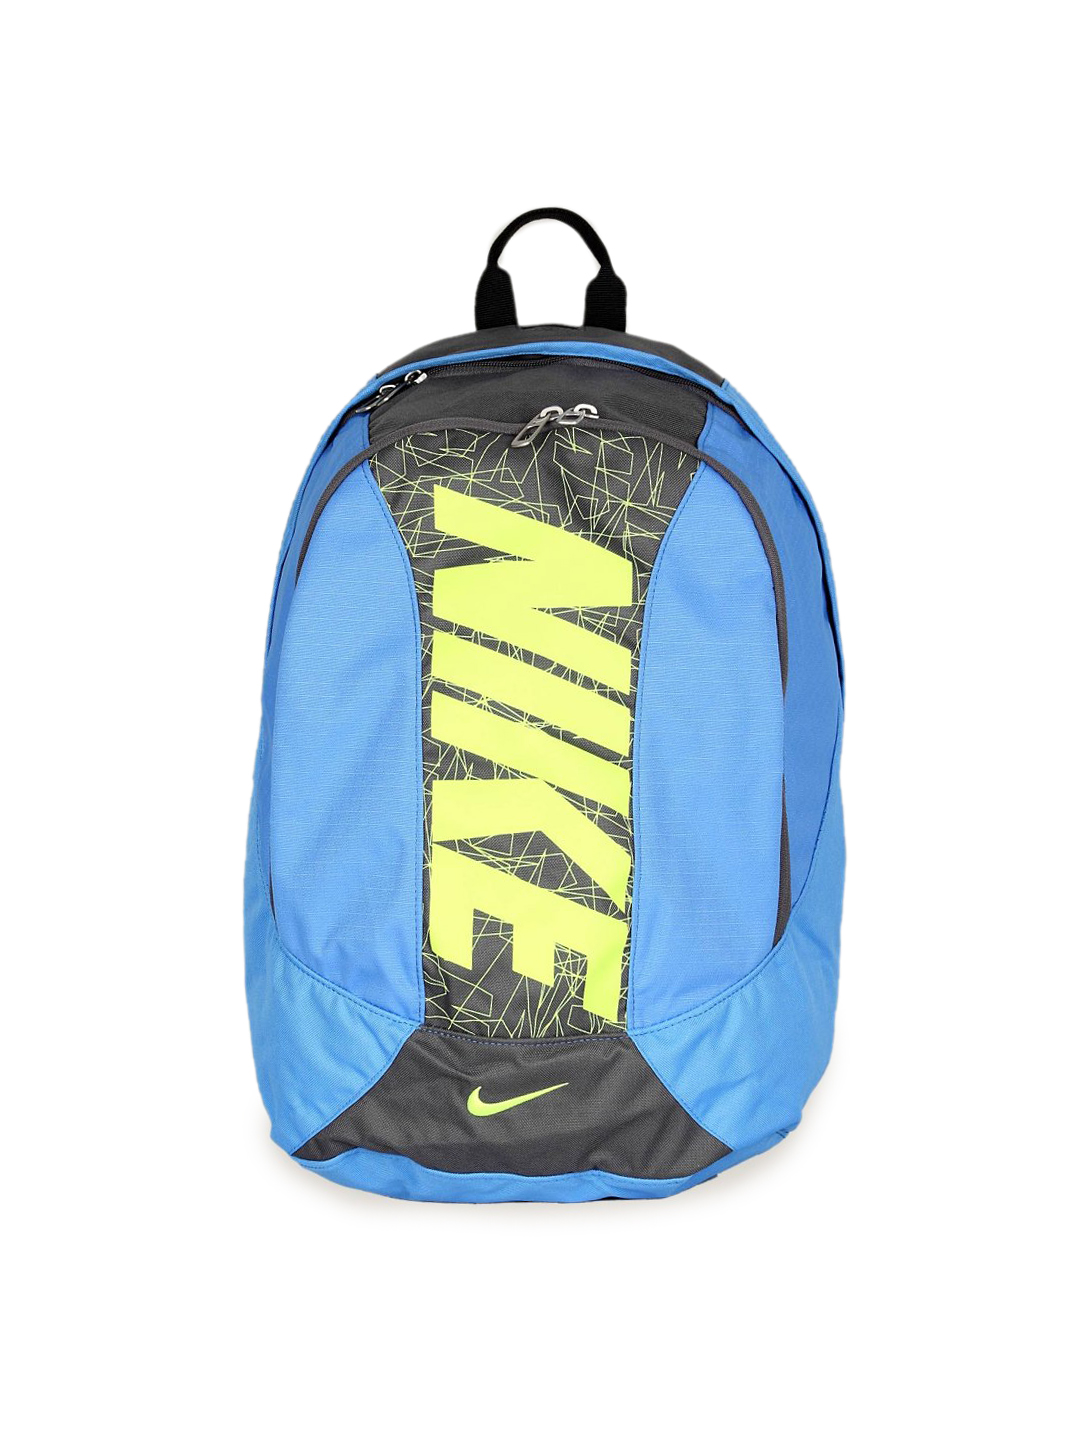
Nike Unisex Fundamen Blue Backpack
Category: Accessories / Bags / Backpacks
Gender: Unisex
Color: Blue
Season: Summer 2011
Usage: Casual